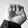
ASL letter: E